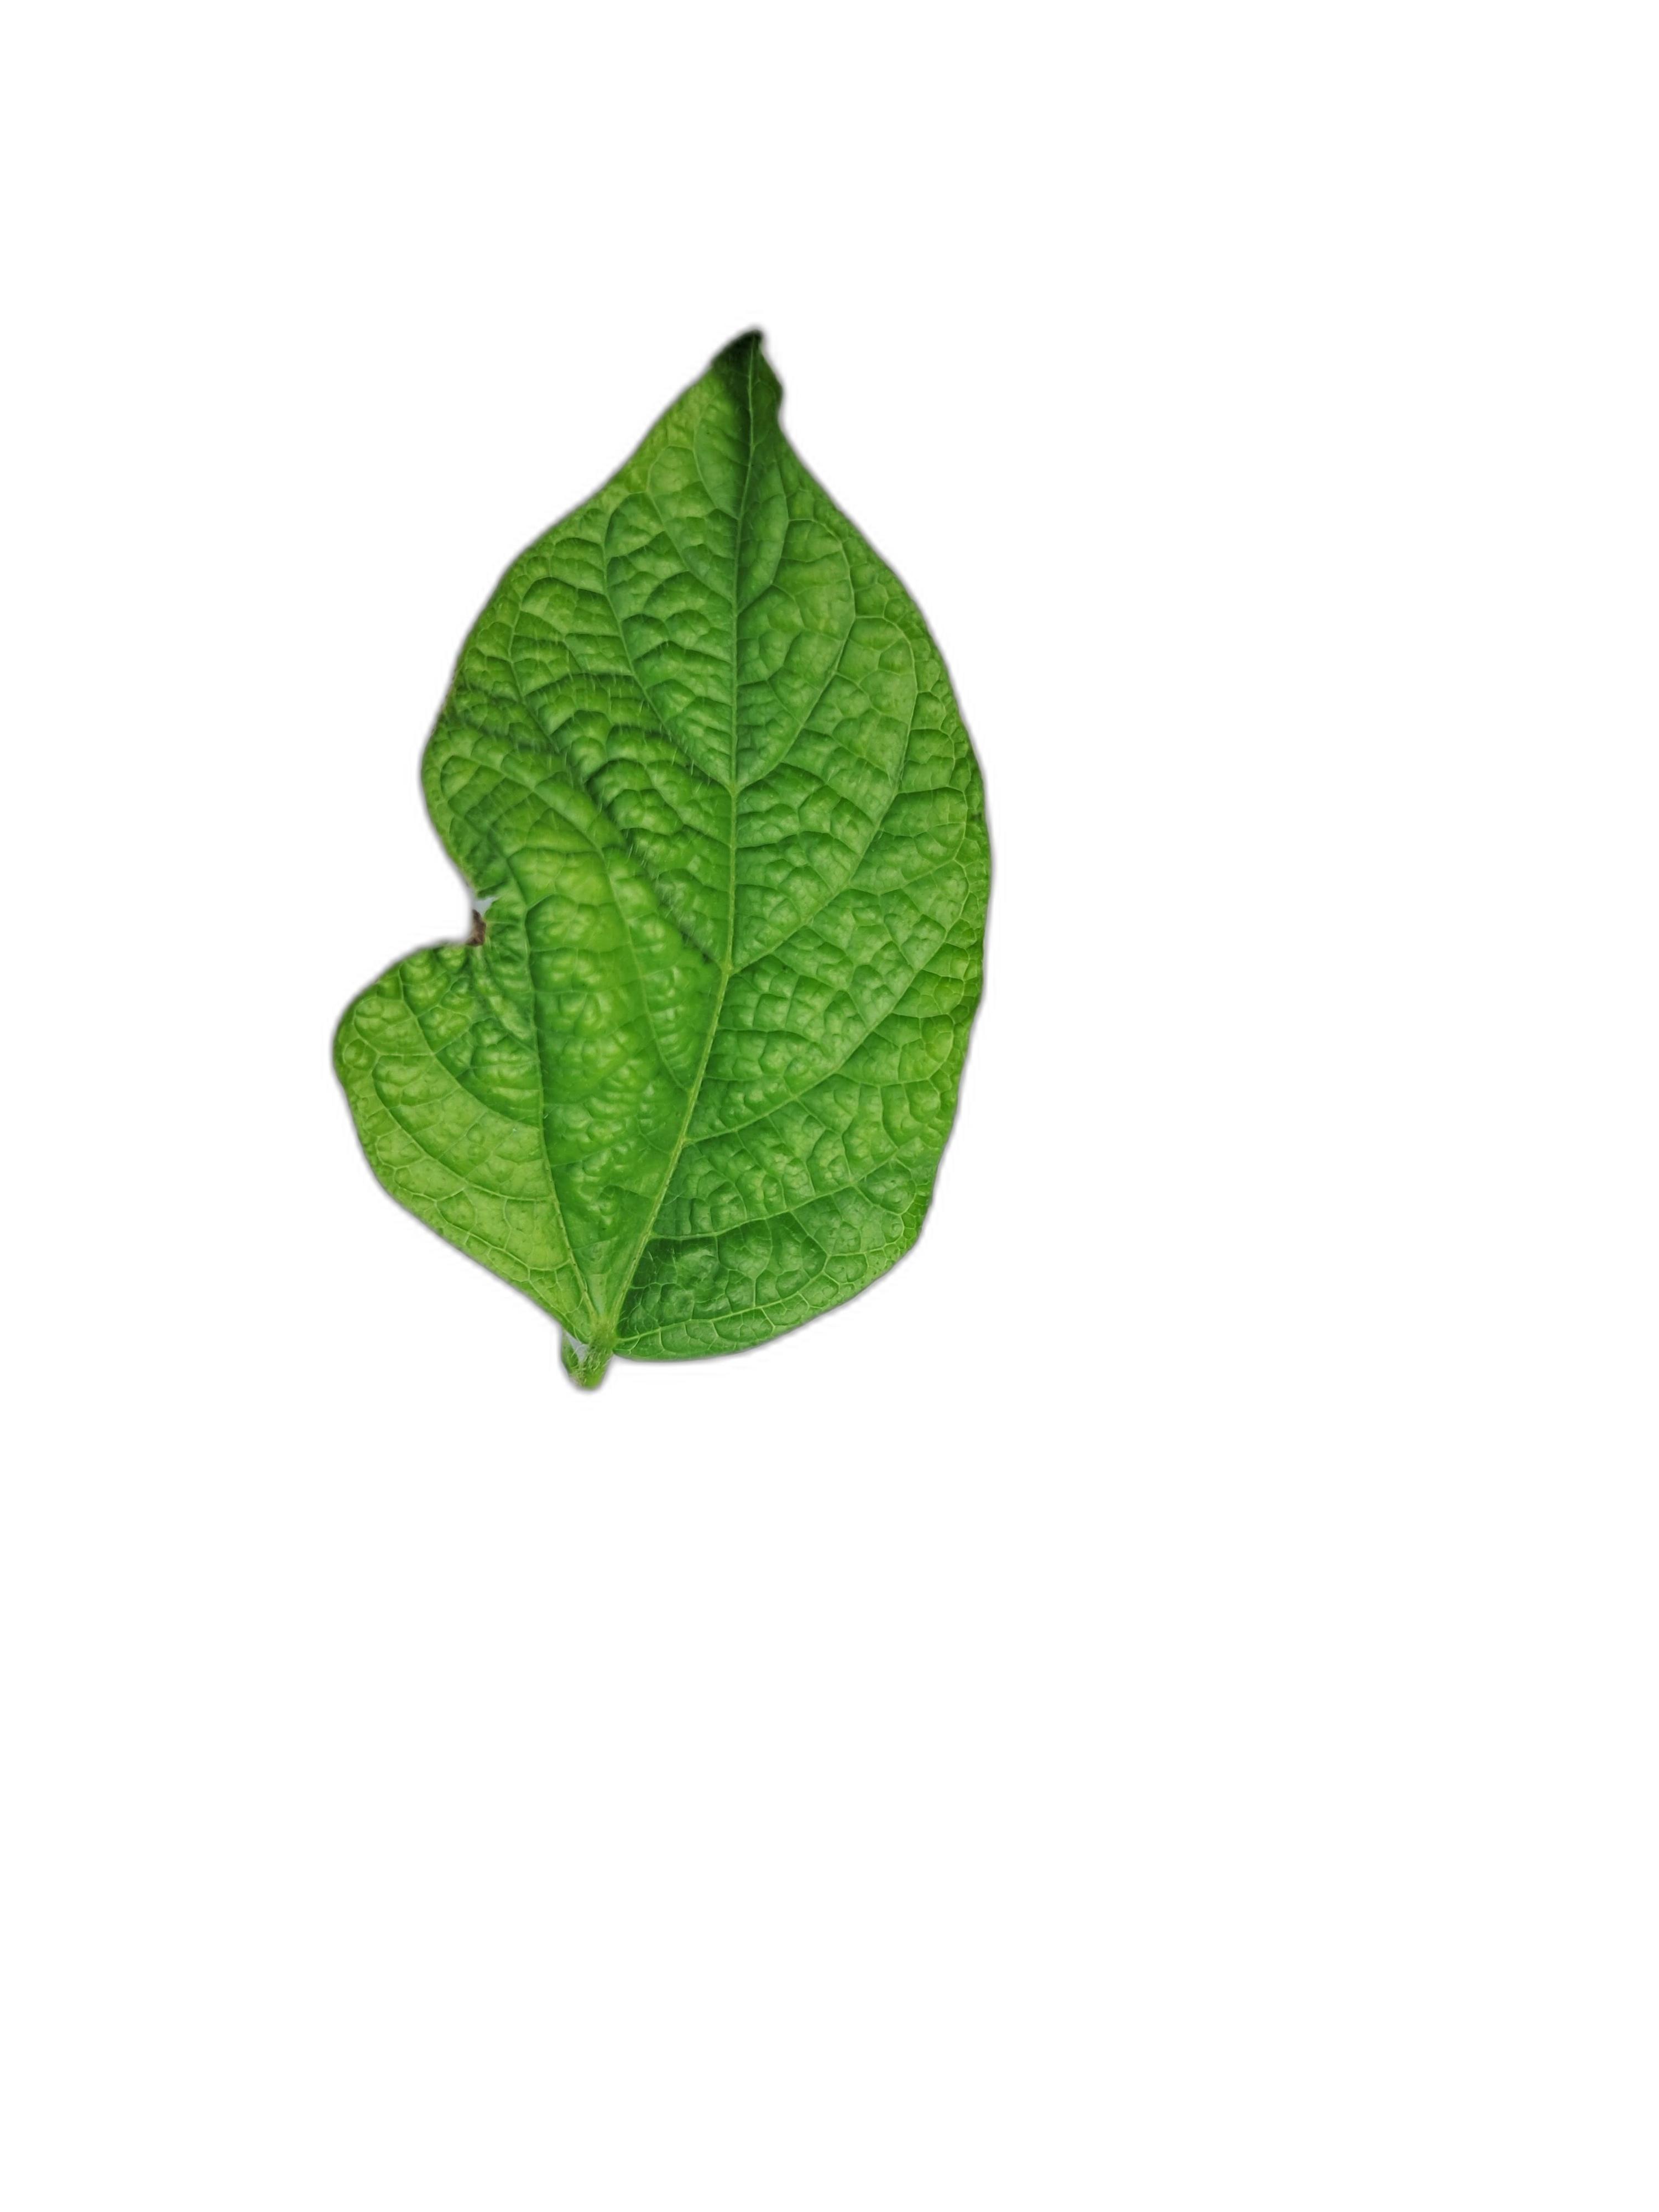
Label: Leaf Crinkle